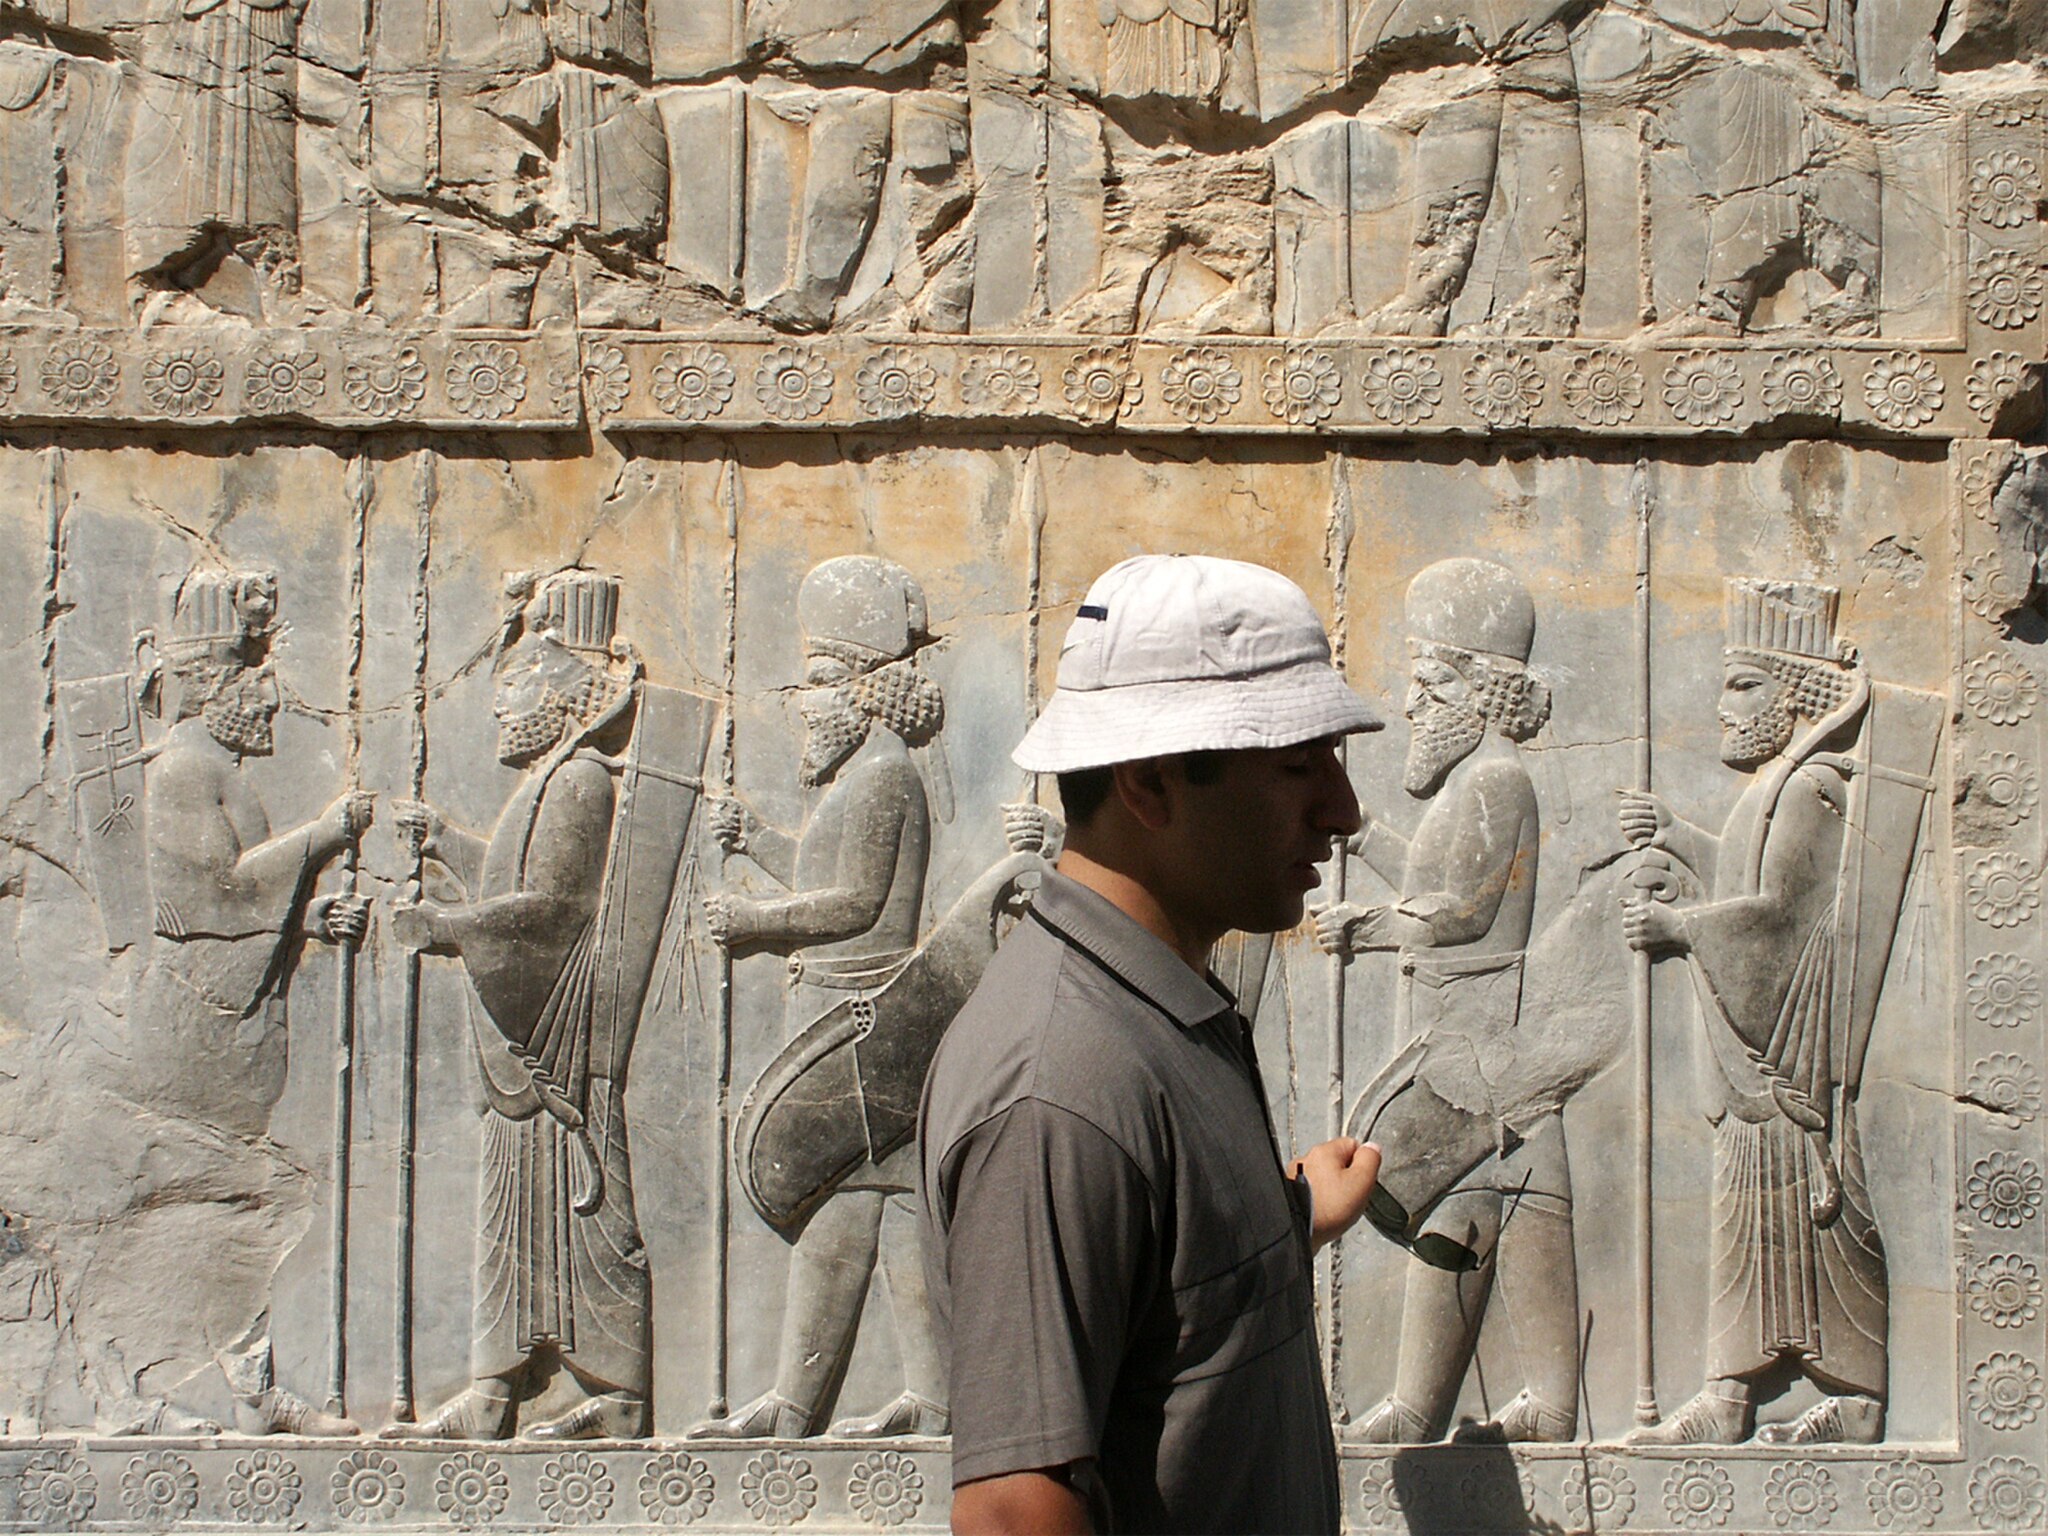
Title: Profiles (518493557)
Description: Profiles
Date: 2006-08-17 08:08
Categories: Files with coordinates missing SDC location of creation, Flickr images reviewed by FlickreviewR 2, 2006 in Persepolis, People in Persepolis, Files from Giorgio Montersino Flickr stream